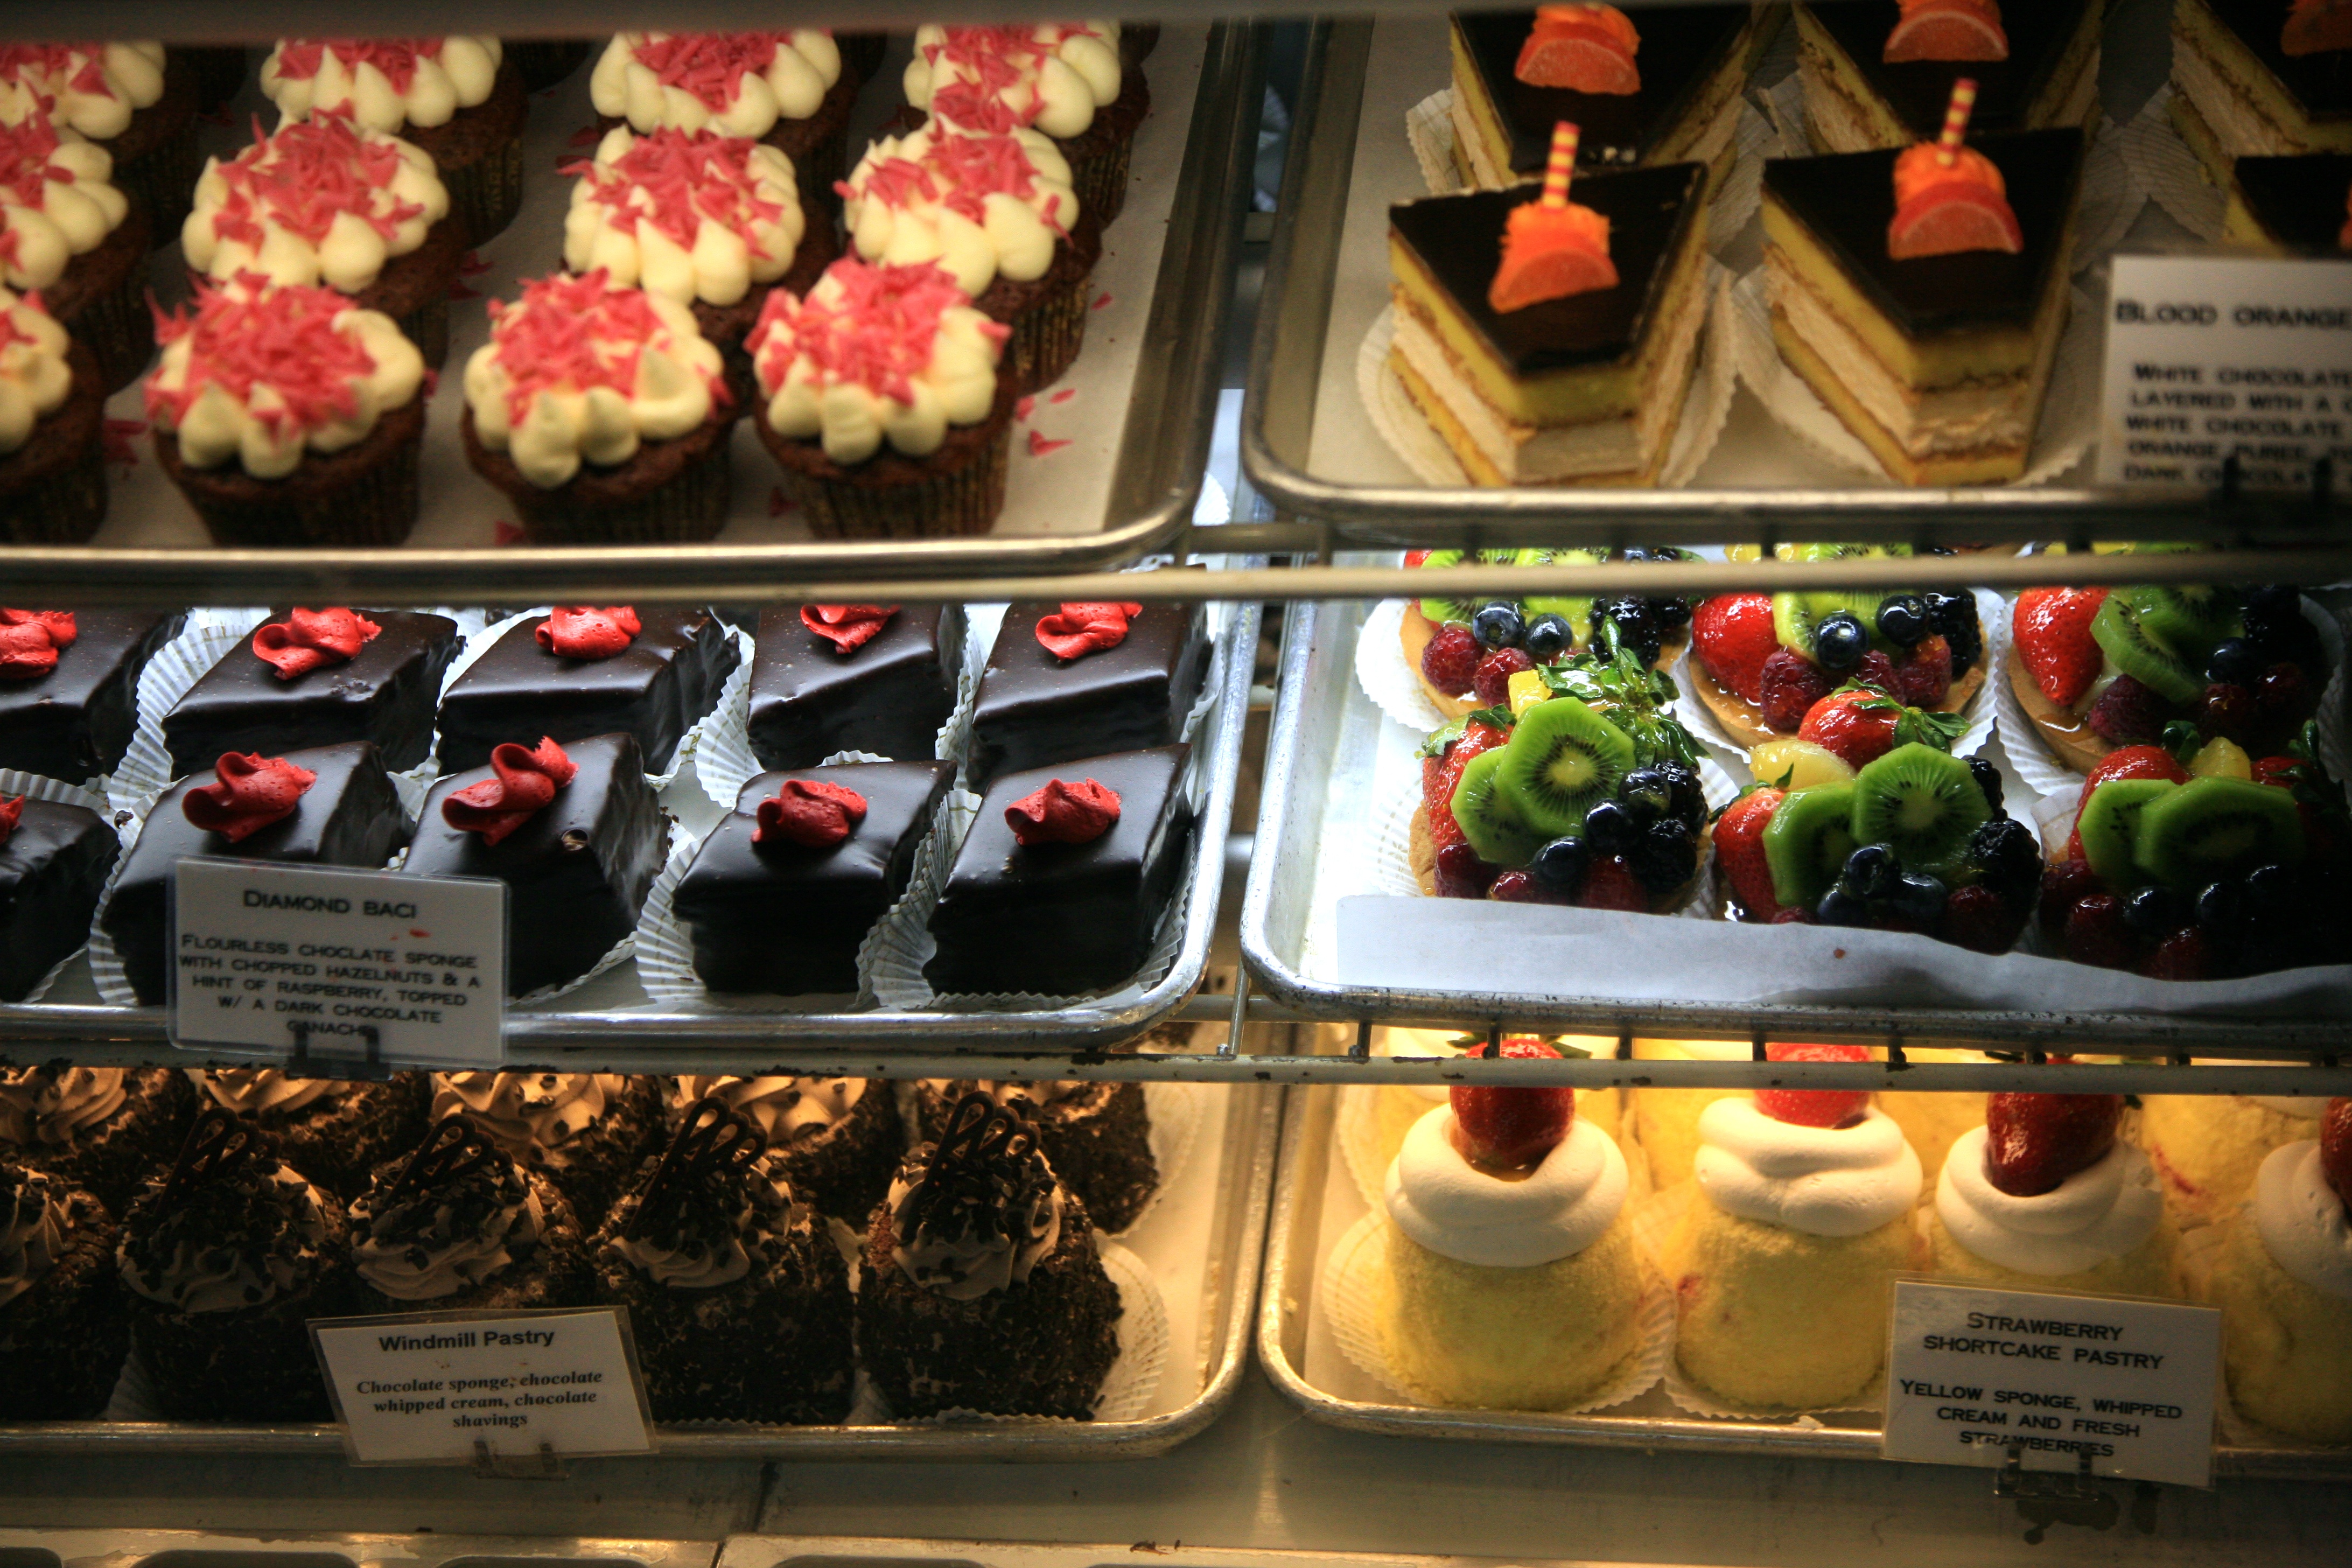
manhattan, dish, meal, food, produce, nyc, dessert, cuisine, cake, bakery, buffet, newyork, newyorkcity, ny, eastvillage, patisserie, pasticceria, italianbakery, sense